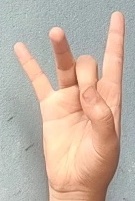
ASL sign: 8